Veronica odora

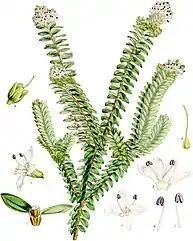
"Veronica odora" from the "Flora of Lord Auckland and Campbell's Islands" by Walter Hood Fitch, 1844

"Veronica odora" is an easily recognizable round, spherical and evergreen shrub. Its "Buxu"s-like foliage has given rise to this plant's common name, boxwood. "Veronica odora" is grows slowly. Normally, it can grow to about 1 m high, but in a suitable environment, it can grow to 1.5m or even higher. The leaves of the plant are elliptic-ovate. They are compact, dense and upright, 1–2 cm long and 4-10mm wide. They are generally dark green and cortical. The upper surface of the leaf is dark green, smooth, and shiny, while the lower part is dim and pale. Leaf buds have a small gap at the base. The young branches are usually green to yellowish green, and the leaf buds are obviously heart-shaped or shield-shaped. The blade edge has obvious beveled edges, the midrib on the lower surface of the blade is obvious, and the blade base has obvious protrusions. Inflorescences are usually terminal, with one or two pairs of lateral spikes, or sometimes only one spike, which may be terminal or lateral. The peduncle is short and often hidden by leaves. Because of the growth habit of inflorescences, most "Veronica odora" have conical flower heads.